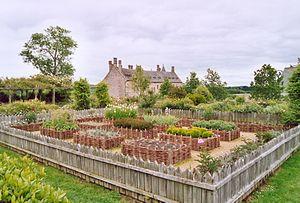
Le château de la Roche-Jagu est une forteresse qui fut construite au XVᵉ siècle et restaurée en 1968. Il est situé sur le territoire de la commune de Ploëzal dans les Côtes-d'Armor, Bretagne, France.
Cette liste de parcs et jardins publics de France recense l'ensemble des jardins publics, parcs publics et espaces verts appartenant aux collectivités territoriales de France. Les parcs et jardins appartenant à des institutions ou des établissements publics français figurant dans cette liste sont des propriétés privées.